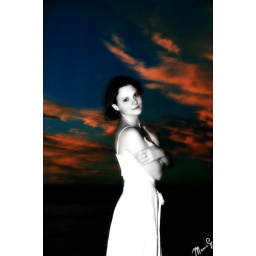
There is a lot to say but it's all black and white on paper but in color in the heart.